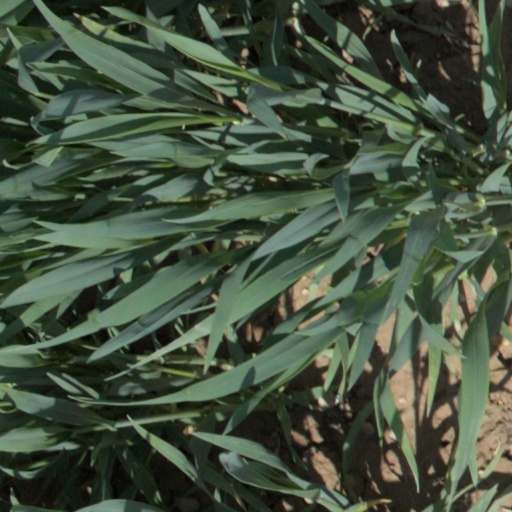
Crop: wheat